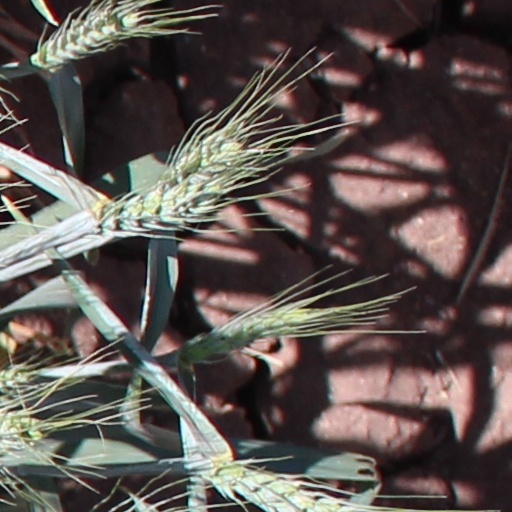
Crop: wheat